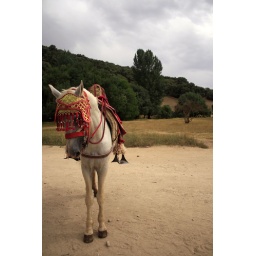
Irfane, Morocco: riding horses in the forest